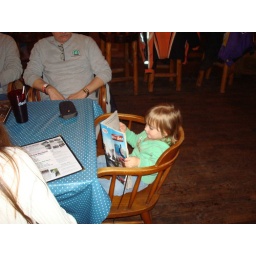
Em in her big girl chair